Adama (film)

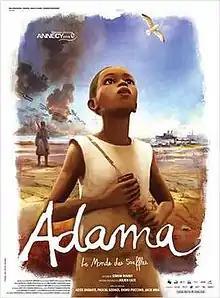
Film poster

Adama is a 2015 French animated drama film directed by Simon Rouby. It tells the story of a young West African boy who sets off across Europe in search of his older brother during the First World War. It premiered at the Annecy International Animated Film Festival in June 2015.